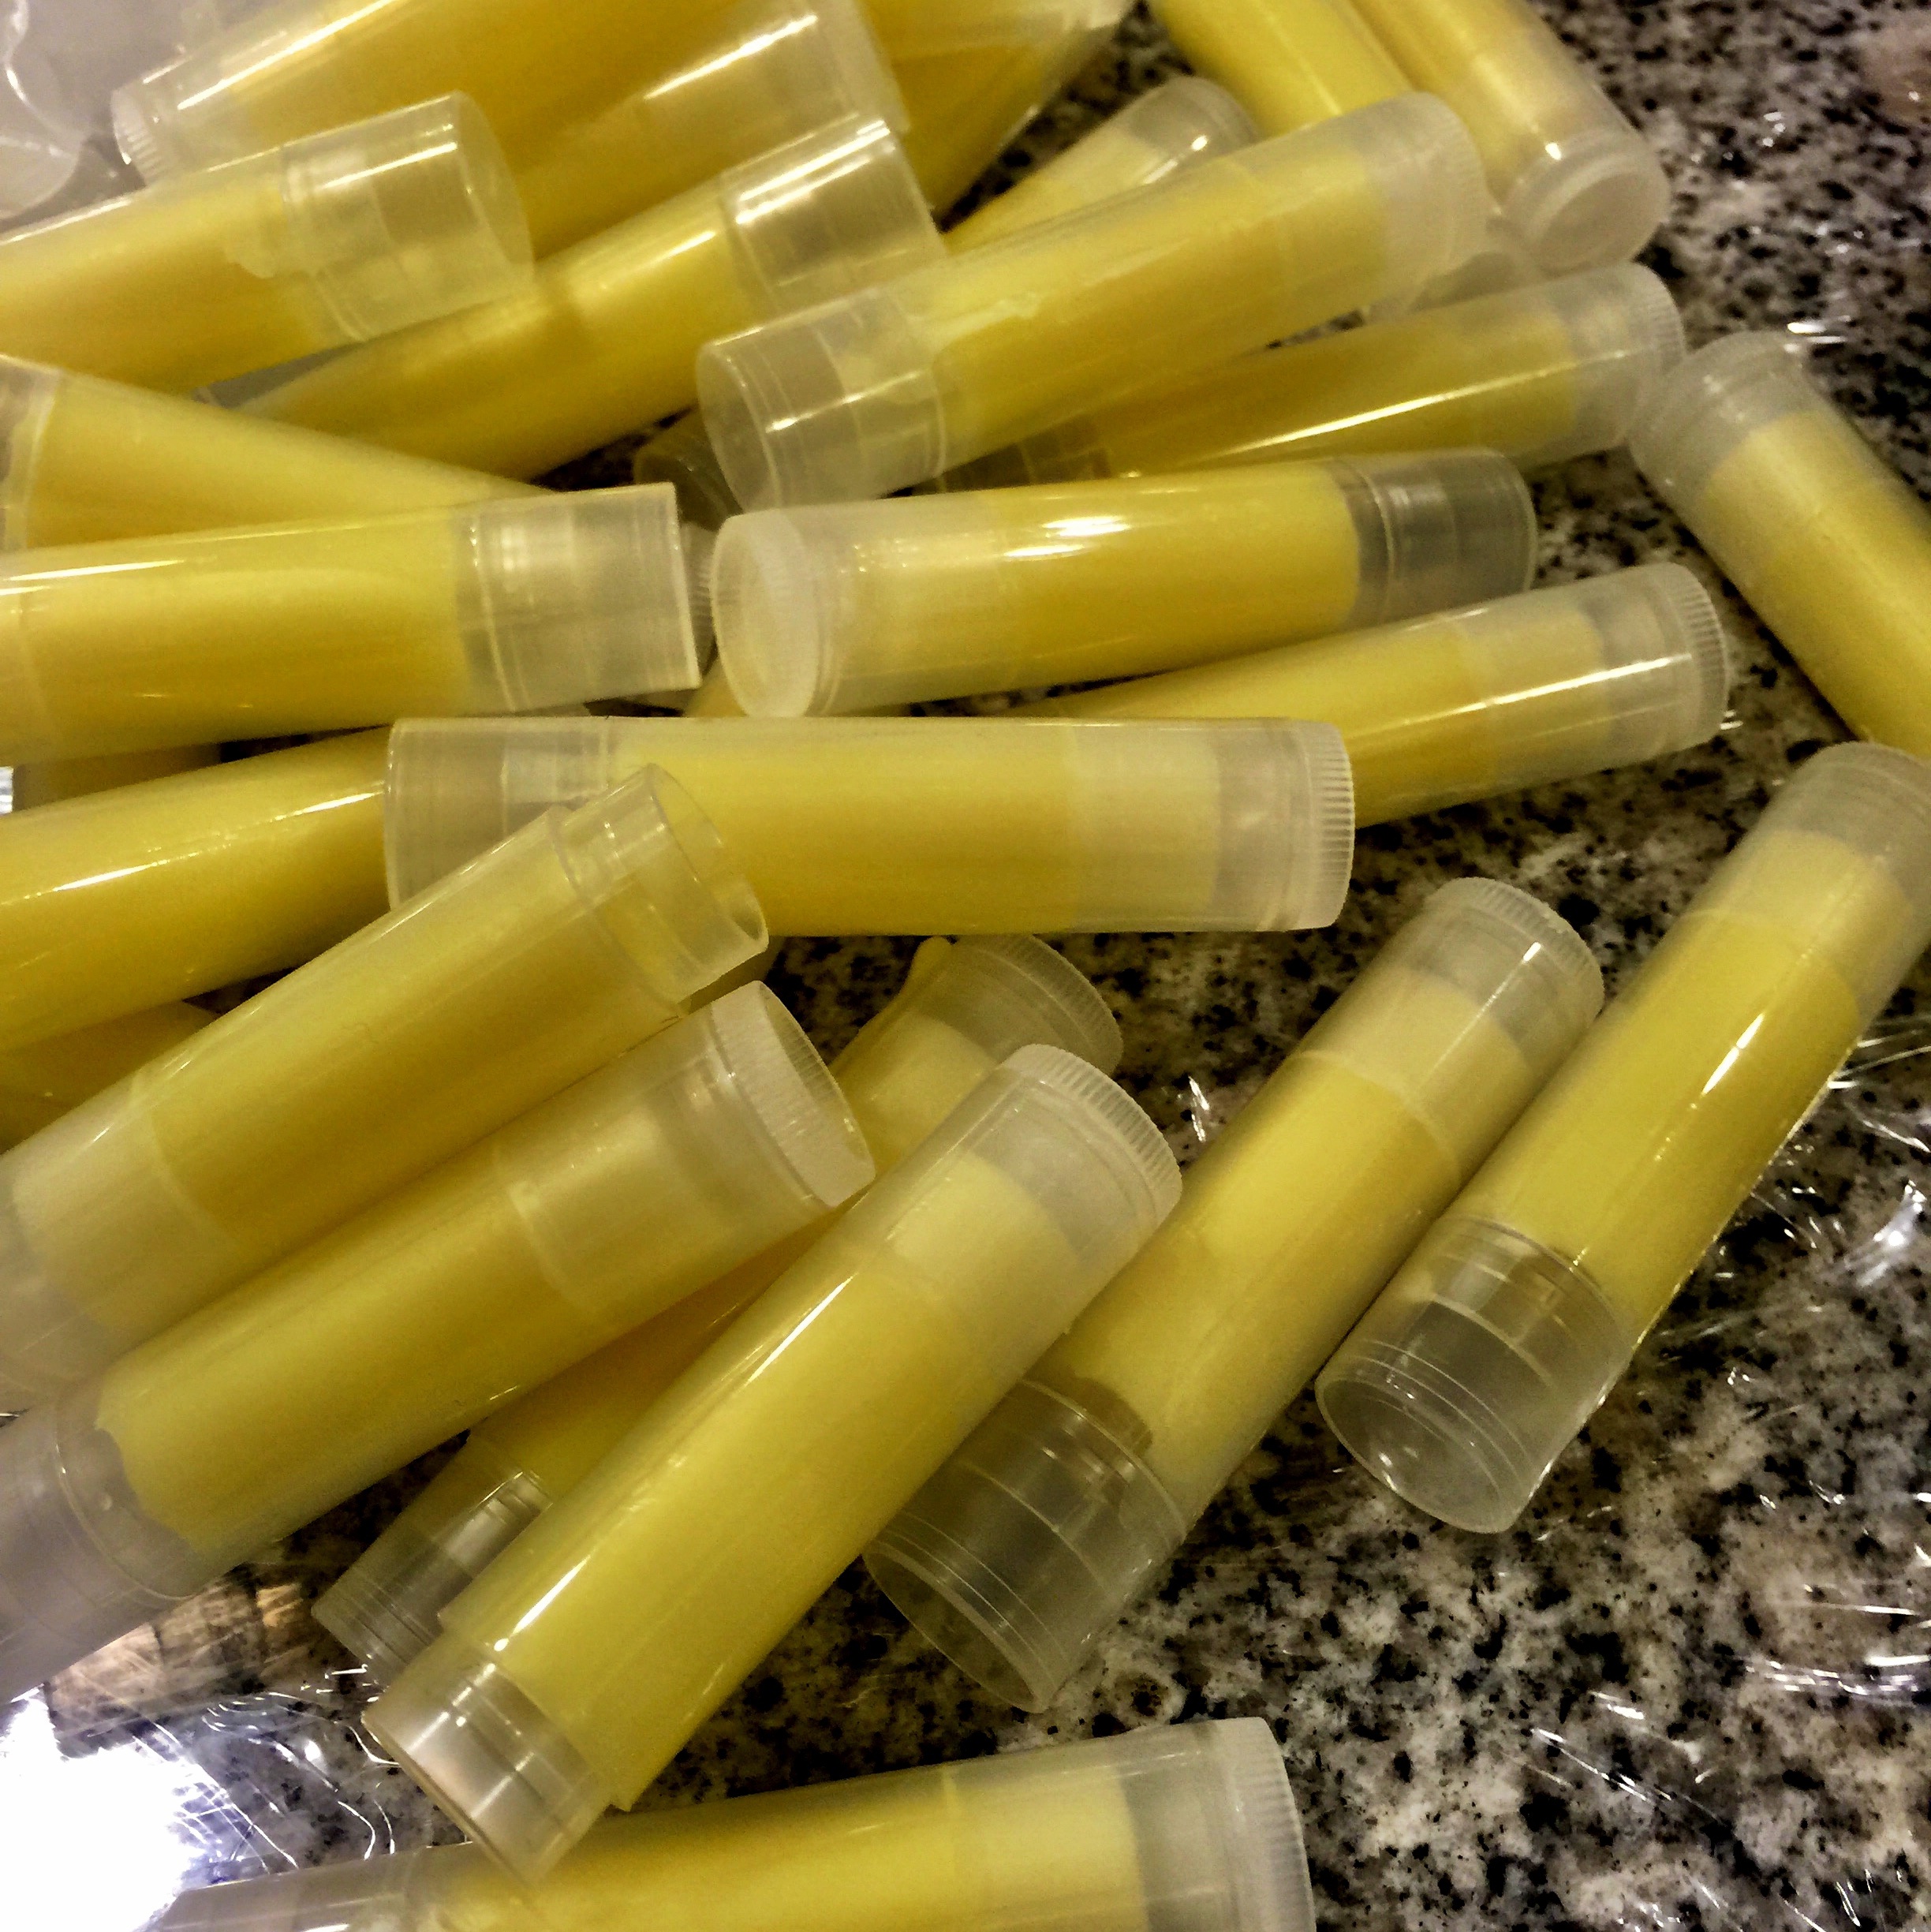
food, produce, crop, natural, care, yellow, agriculture, healthy, handmade, cosmetics, organic, balm, treatment, wellness, lip balm